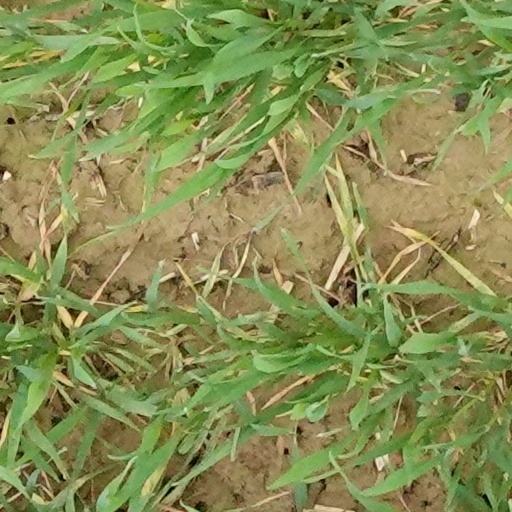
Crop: wheat